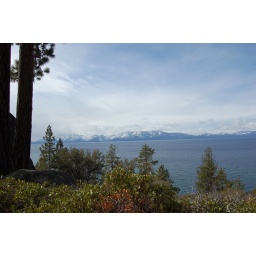
A painted sky above a painted lake